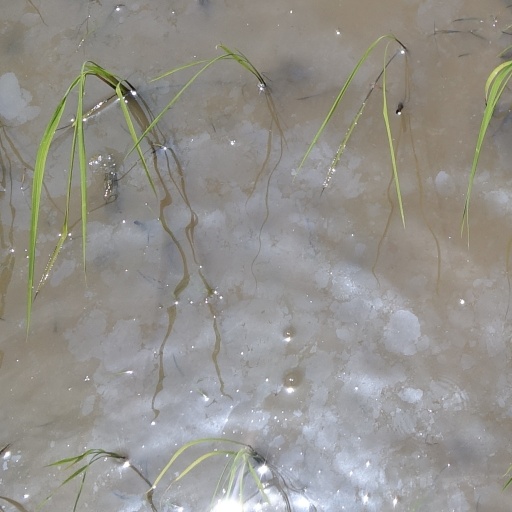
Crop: rice